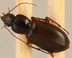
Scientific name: Synuchus impunctatus
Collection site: Bartlett Experimental Forest NEON (BART), plot BART_068